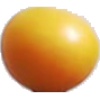
Label: cherry_wax_yellow